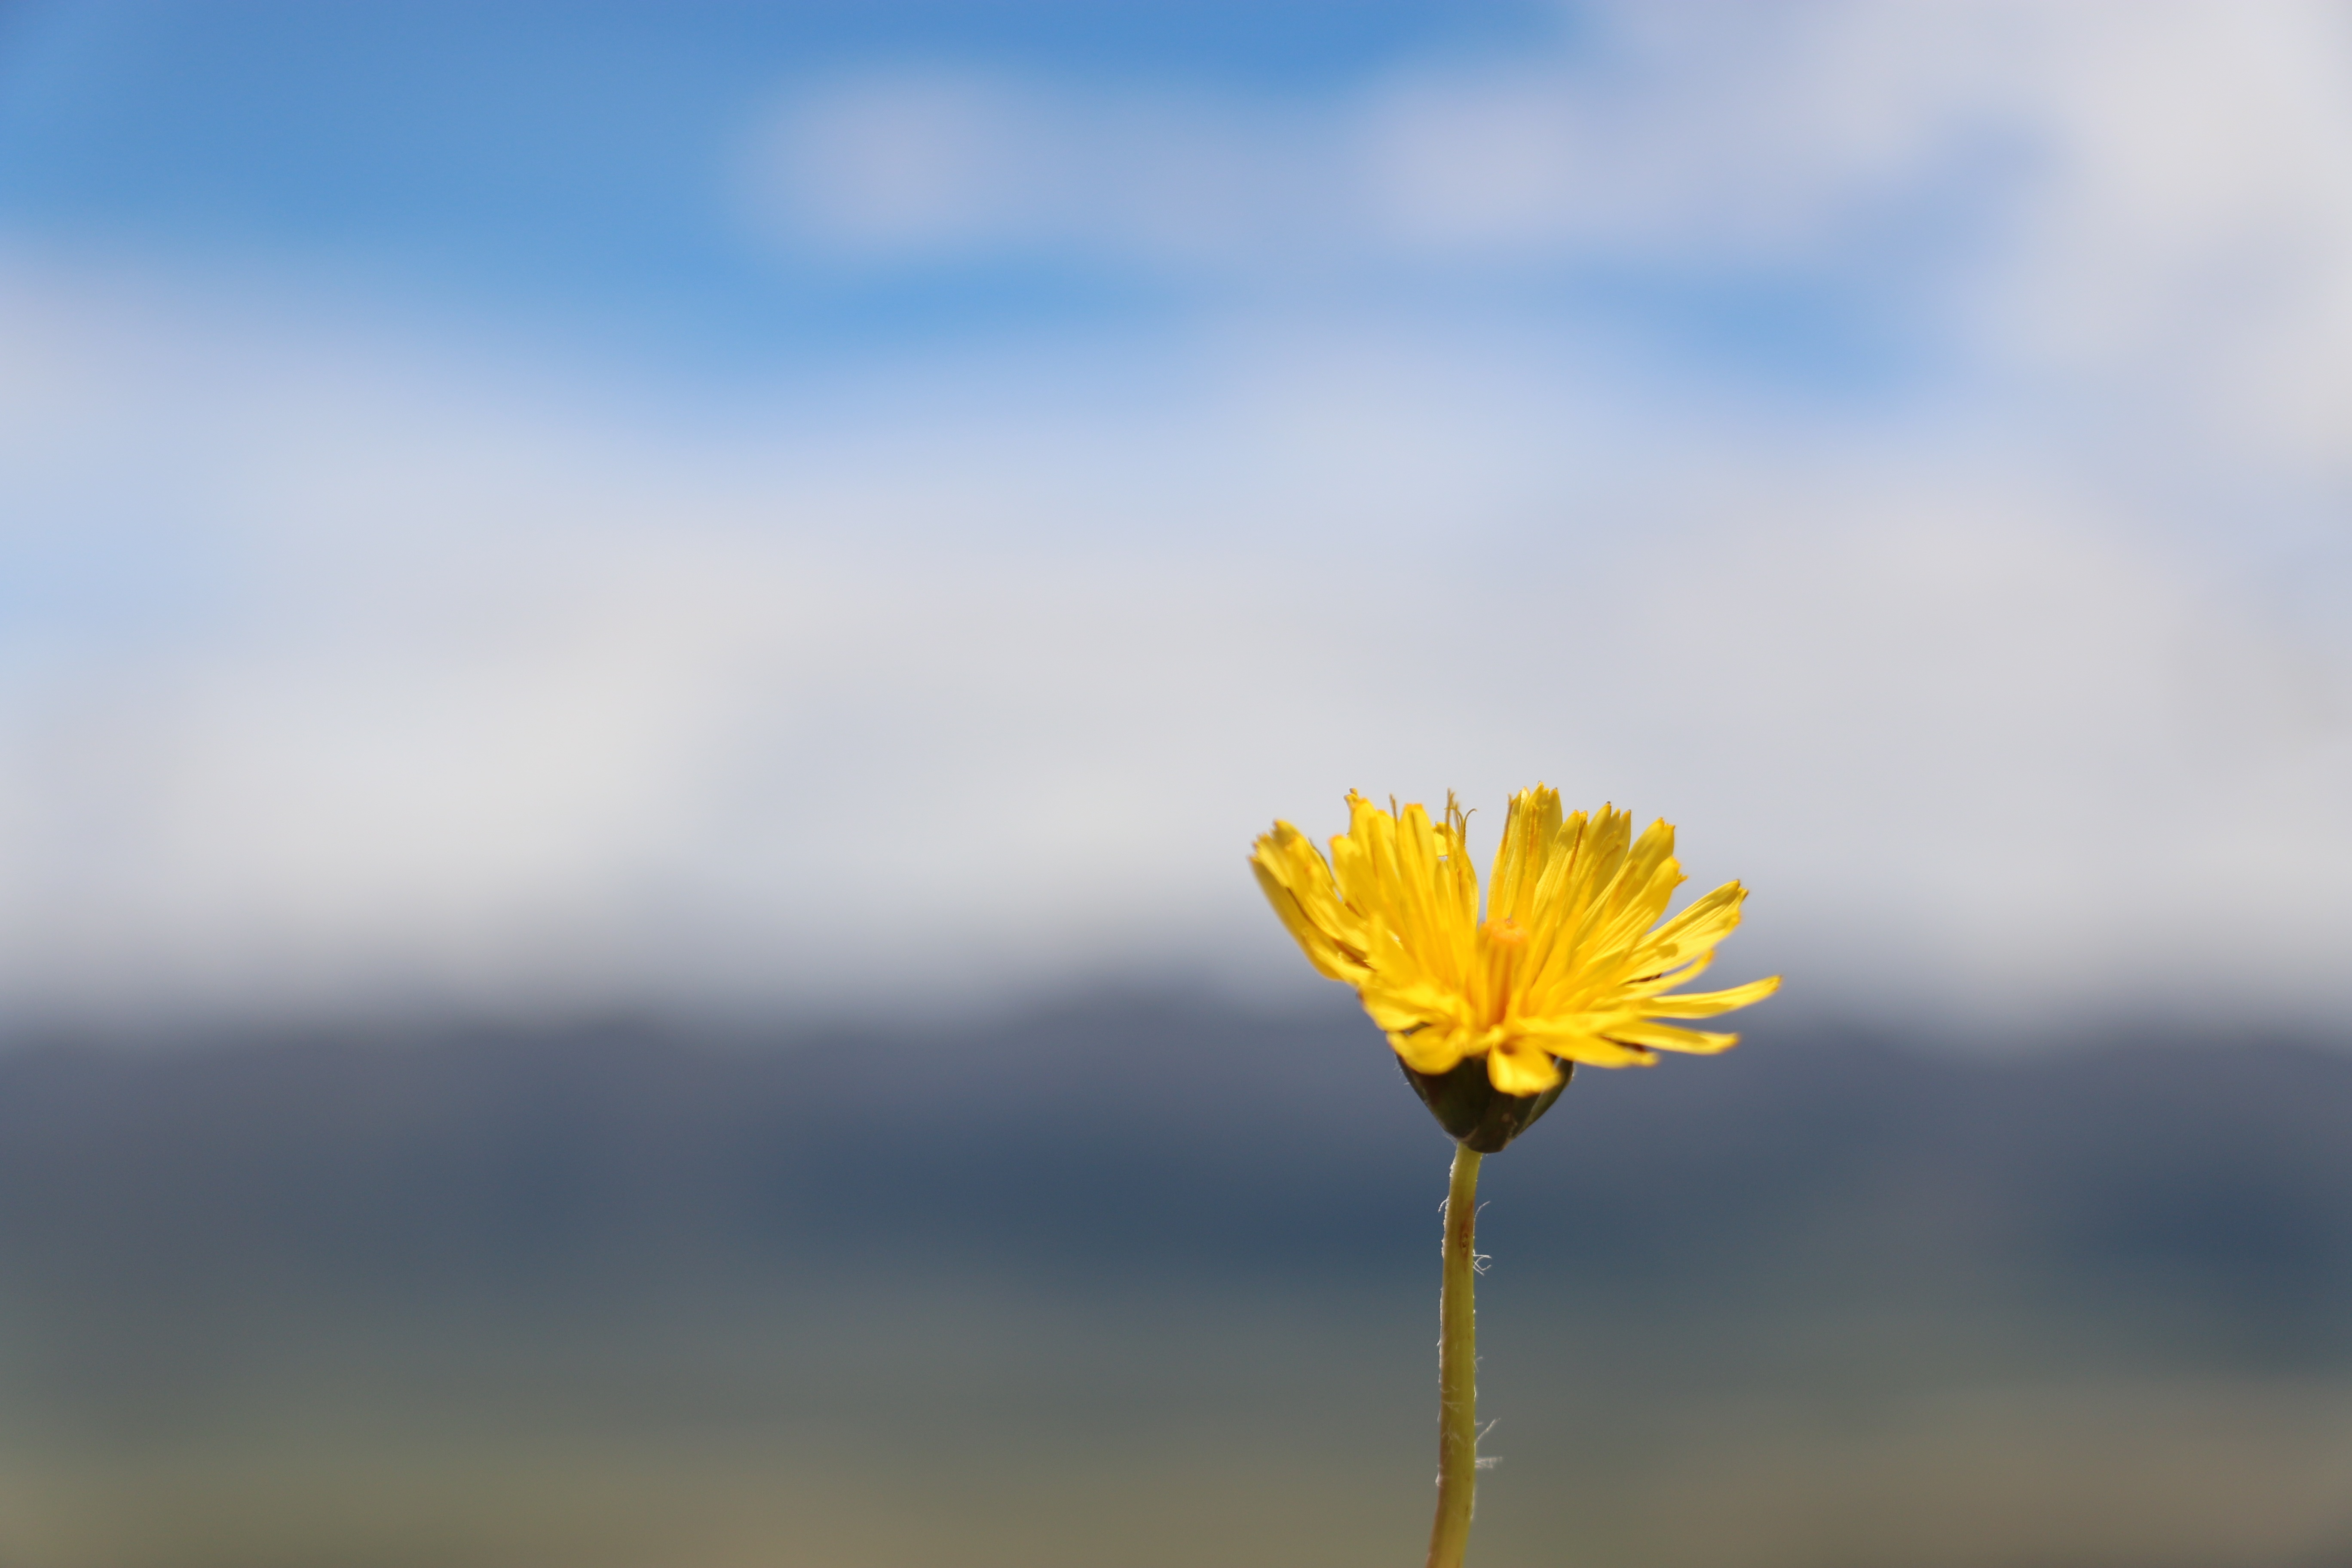
nature, grass, blossom, cloud, plant, sky, sunset, field, meadow, dandelion, prairie, sunlight, morning, leaf, flower, yellow, flora, wildflower, tibet, close up, grassland, macro photography, flowering plant, tanggula, prairie wildflowers, daisy family, grass family, plant stem, land plant